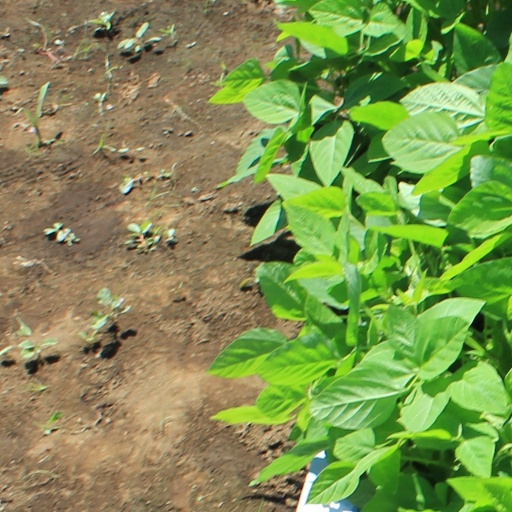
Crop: soybean